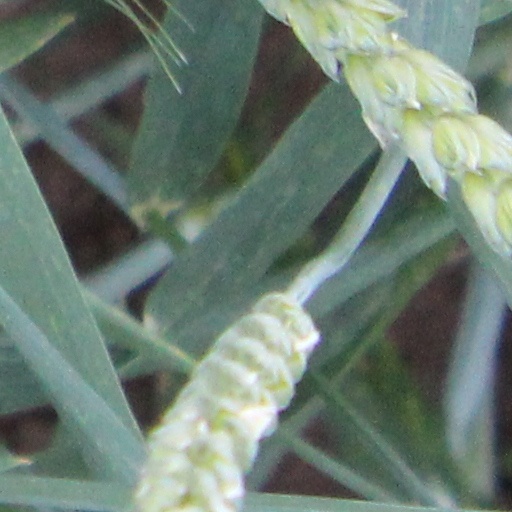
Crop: wheat